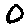
Label: 0